FPT University

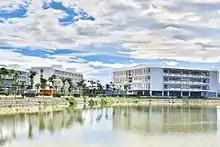
a view of FPT University

FPT University is a private university in Vietnam. FPT University is a member of FPT Group and has campuses in Hanoi (main), Ho Chi Minh City, Da Nang, Can Tho and Quy Nhon (in progress).